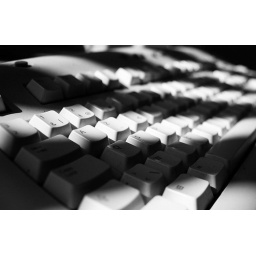
A lonely keyboard sitting on an otherwise empty desk in my office.